Han Wenxiu

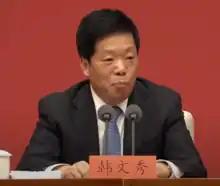
Han in October 2020

Han Wenxiu (born September 1963) is a Chinese economist and politician, currently serving as executive deputy director of the Office of the Central Financial and Economic Affairs Commission and director of the Office of the Central Rural Work Leading Group.